Gabe Hudson

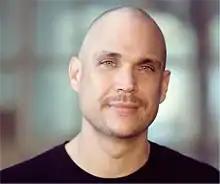
Hudson in Brooklyn, 2015

Gabriel George Hudson (September 12, 1971 — November 23, 2023) was an American writer. His novel "Gork, the Teenage Dragon" was released by Knopf on July 11, 2017. Hudson's first book of fiction, "Dear Mr. President" (Knopf, 2002), has been translated into seven languages, was a PEN/Hemingway Award finalist, and received the Alfred Hodder Fellowship from Princeton University, and the Sue Kaufman Prize for First Fiction from the American Academy of Arts and Letters.